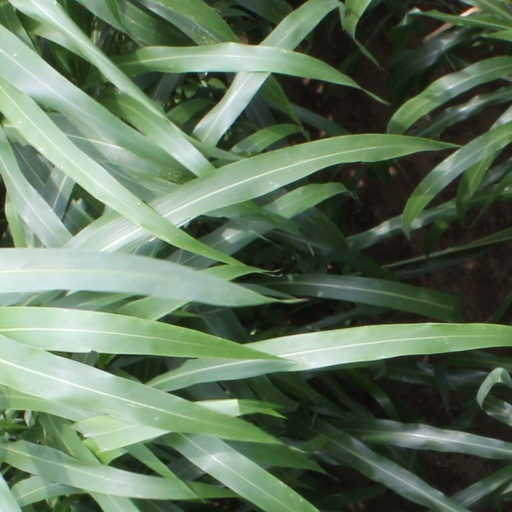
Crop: sorghum